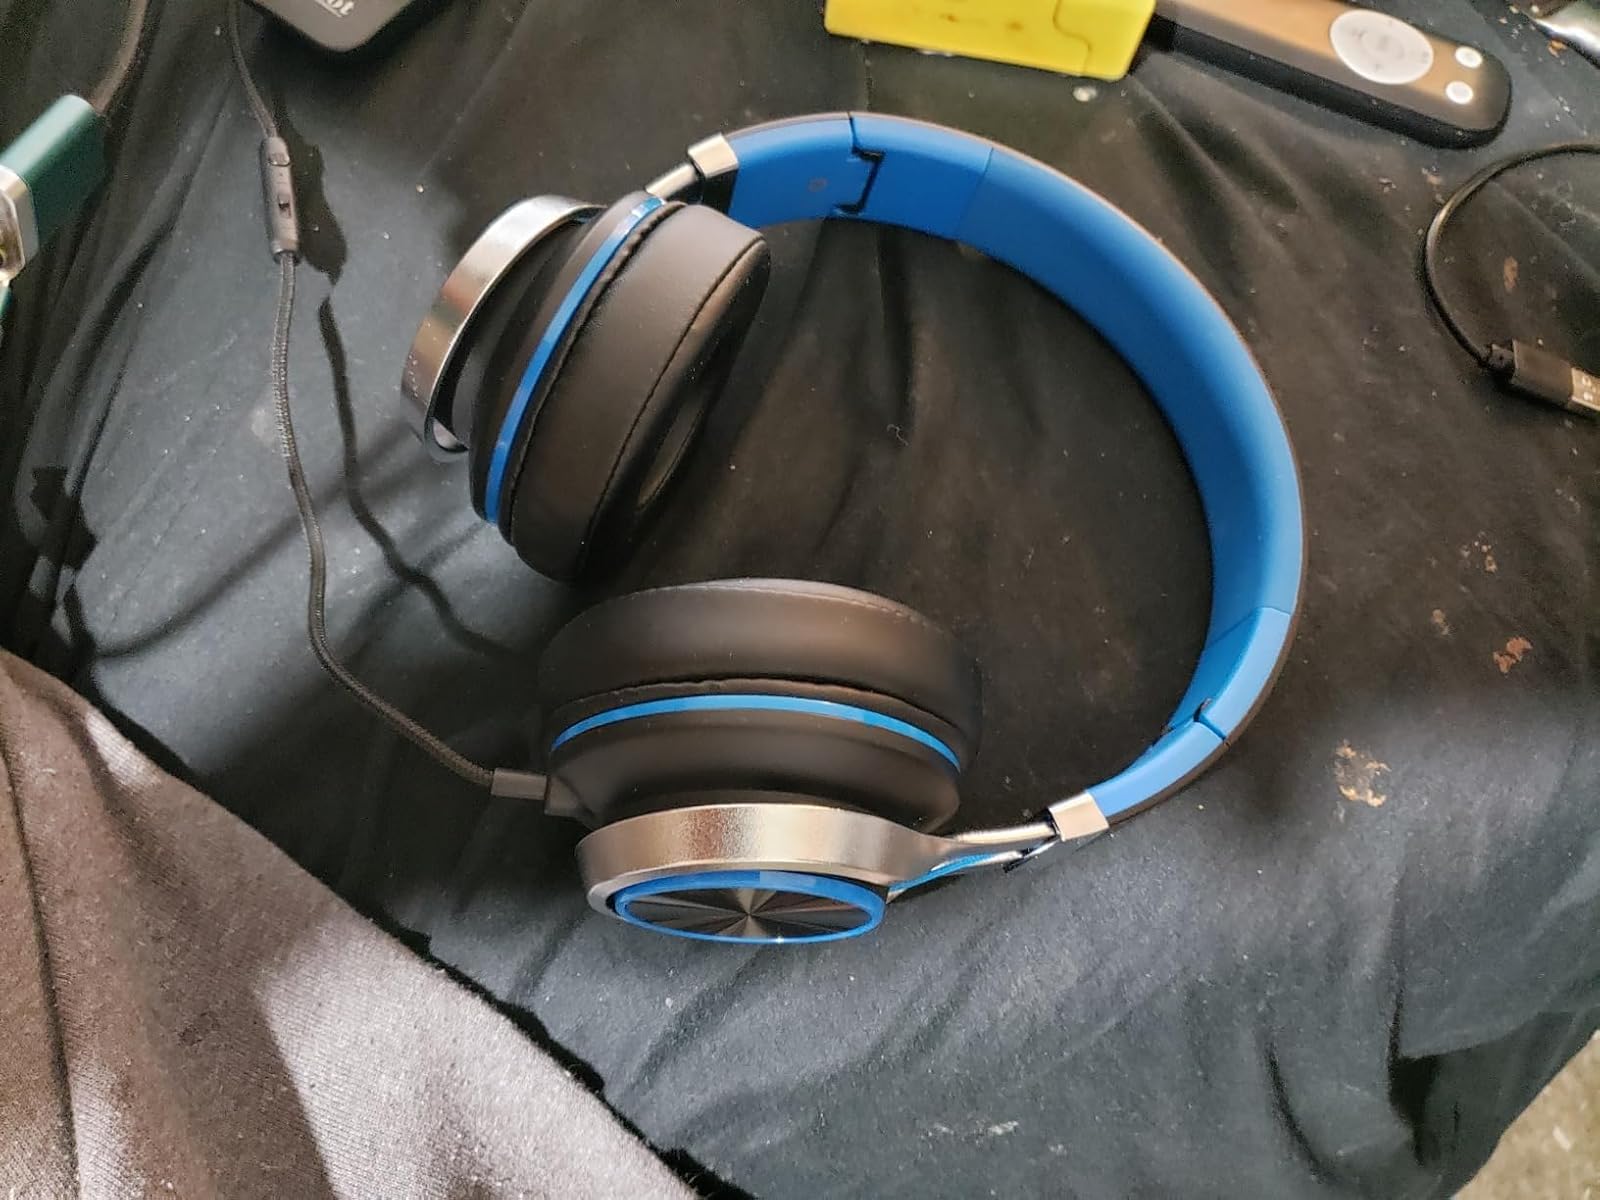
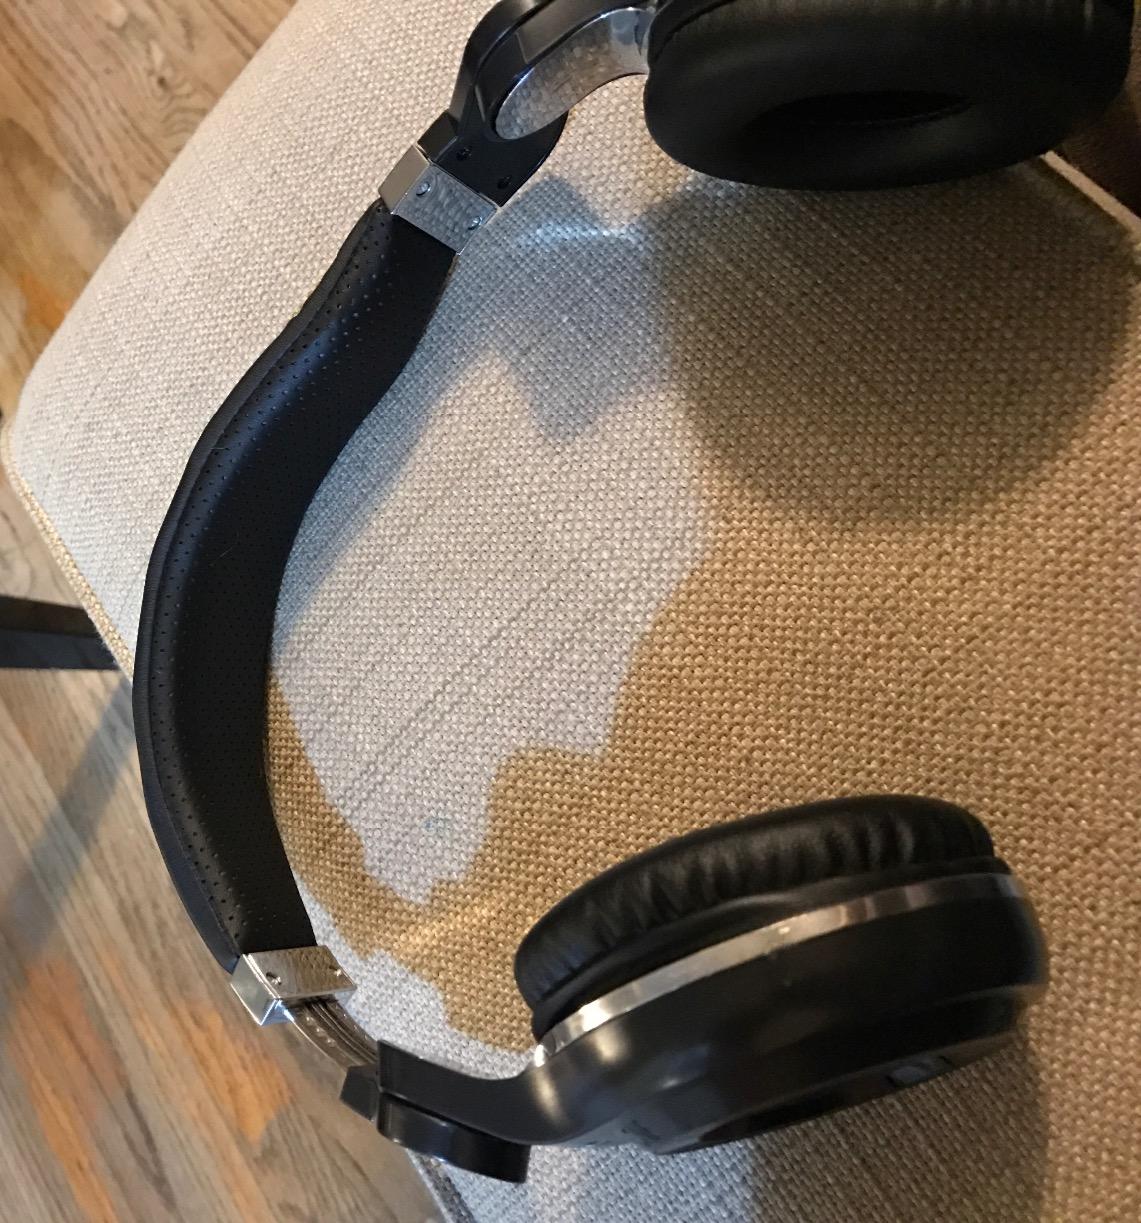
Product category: headphones
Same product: no